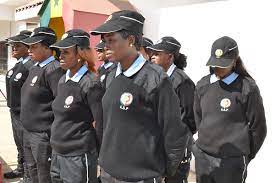
Ñeent-fukkéelu ndéggat gi ak juróom-ñeent maa ngi gis nataal gi am ay jigéen yoo xam ni ñoo ci nekk. Juróom a nekk ci kanam, ñeent nekk ci ginnaaw walla juróom, leerul bu baax. Waaye, ñu ngi sol ay teni, teni yoo xam ne mbubu yi dañu ñuul, tubéy yi it ñuul. Ñu sol itam ay kab, kab yu ñuul. Daa mel ni dañoo jiital ay semiis yu mel ni yu bula. Waaye ñoom ñépp ay jigéen nañ, góor amu ci. Waaw. Seeni bulusõ yiñ sol am na ci yoo xam ni, yépp dañ ko tàmpone ak seeni mbaxana, yépp dañ ko tàmpone daraapóo Senegaal, muy wert soon ruus. Fee ñu dendal it am na lu mel ne sãru kees buñ deseene, boo kenn ci ñoom daf a taxaw walla ñaar ci ñoom, ñu deseene ci daraapóo Senegaal, muy wert soon ruus ak benn etuwaal ci digg bi.